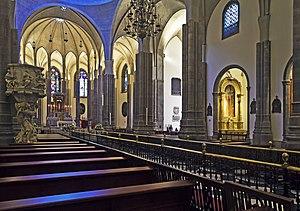
La cathédrale de Notre-Dame des Remèdes, également connue sous le nom cathédrale de La Laguna est la cathédrale catholique de l'île de Tenerife, avec une belle façade néoclassique.